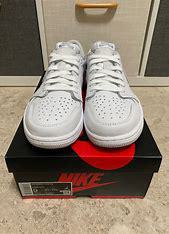
Brand: Nike
Model: 1